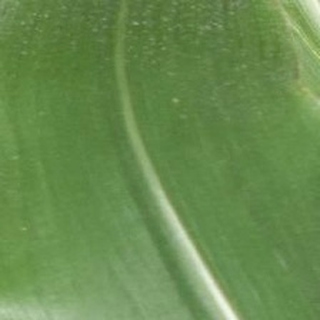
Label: healthy_corn